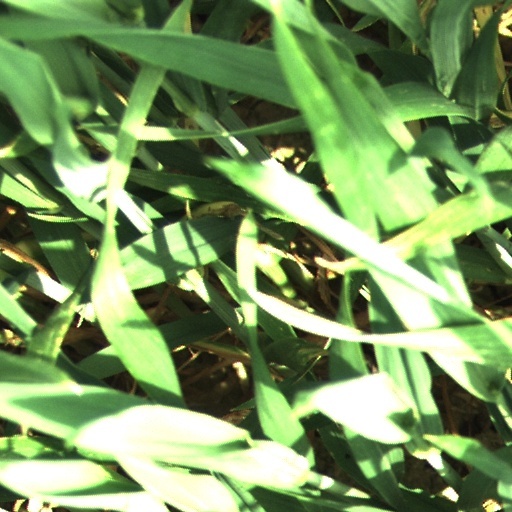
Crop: wheat